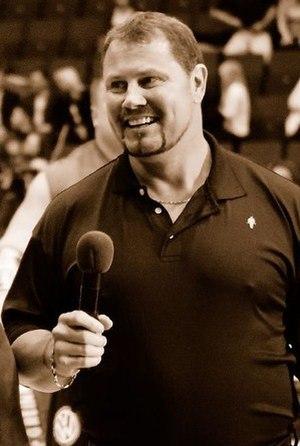
Magnús Ver Magnússon, né le 23 avril 1963 à Egilsstaðir, est un homme fort et dynamophile islandais. Il est principalement connu comme champion de la compétition The World's Strongest Man à quatre reprises, incluant trois années de suite : 1994/1995/1996.